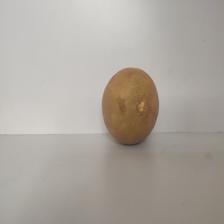
Size: Large